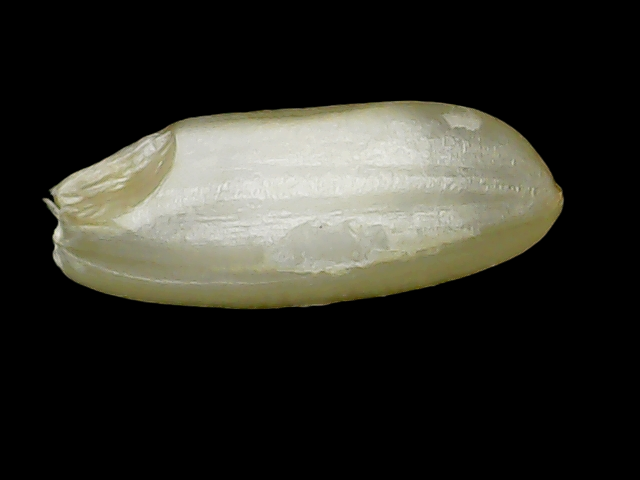
Rice variety: Binadhan10